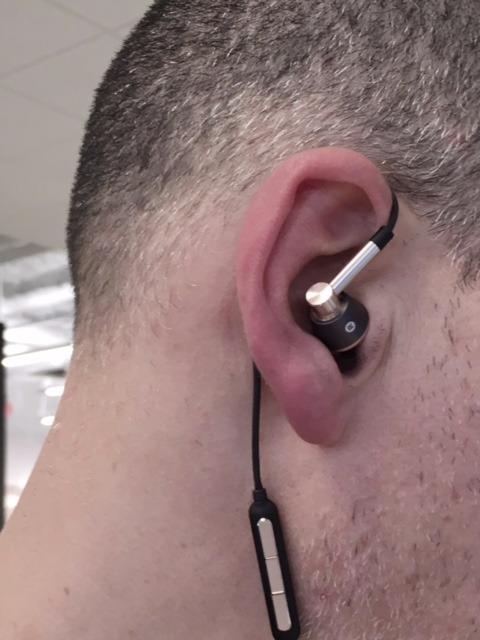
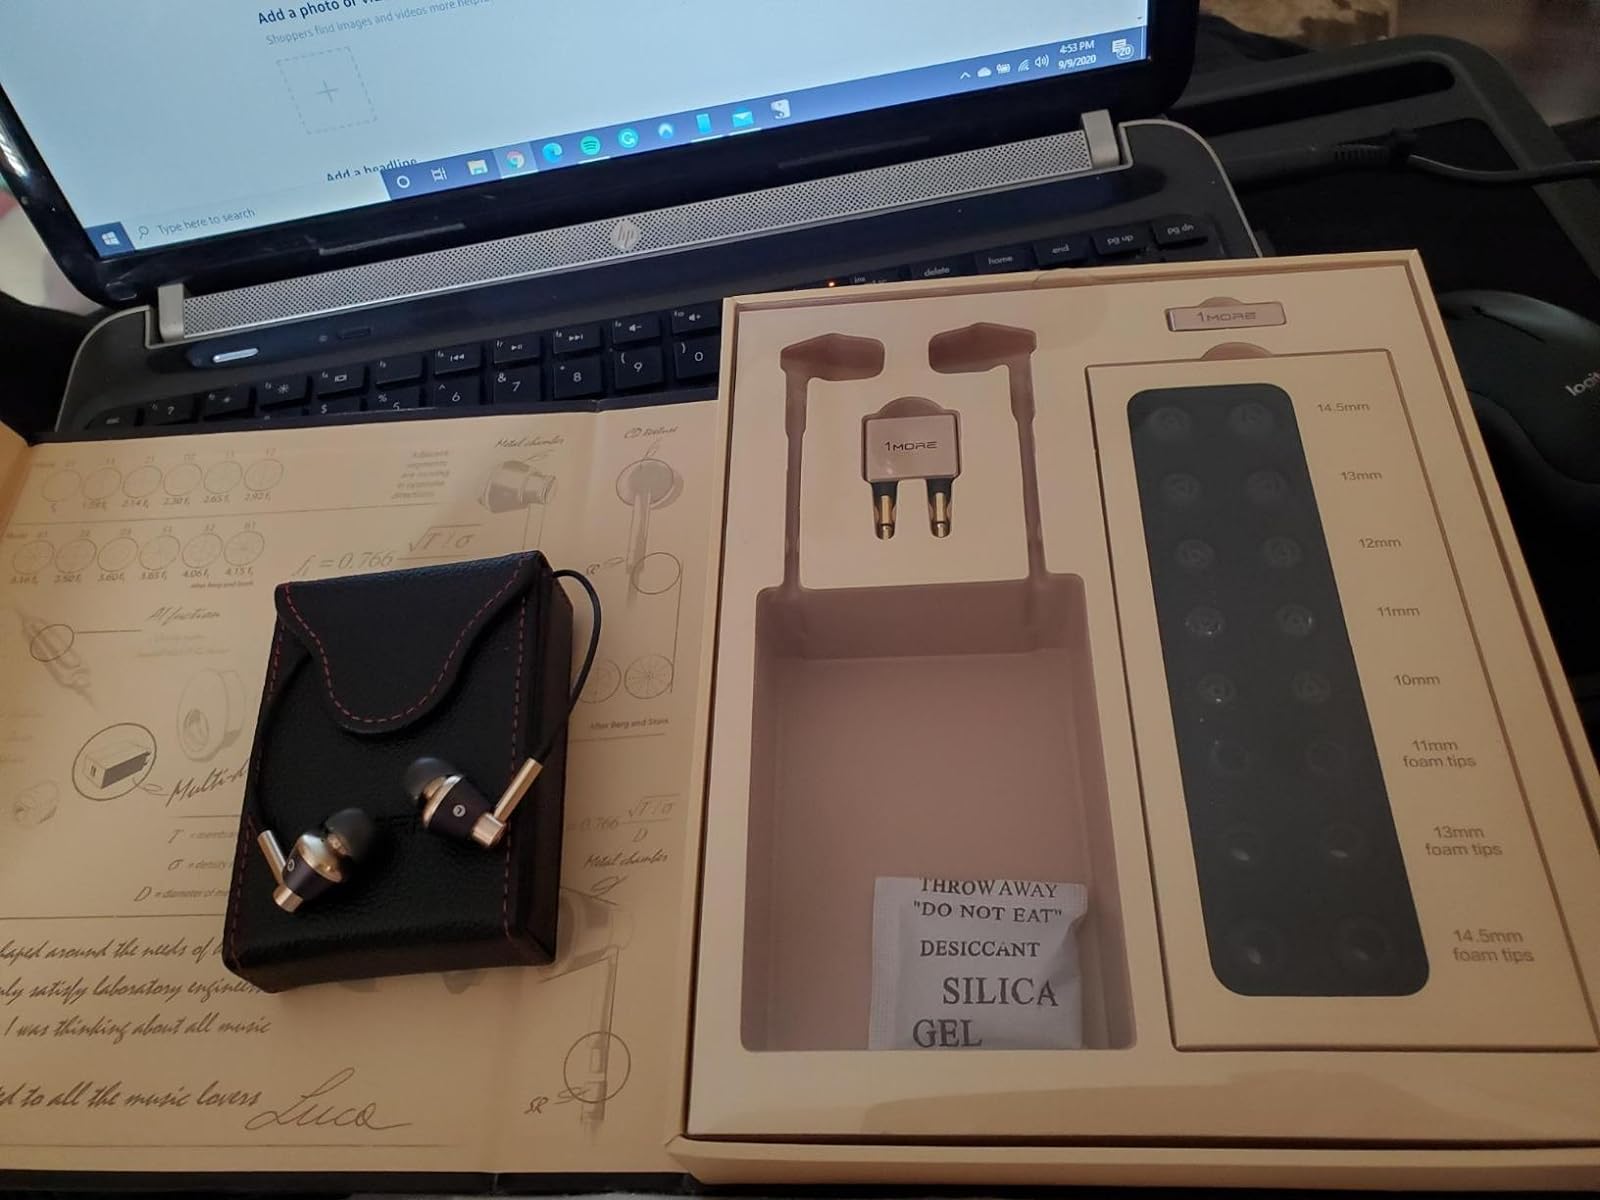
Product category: headphones
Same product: yes